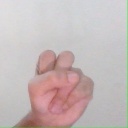
अक्षर: स